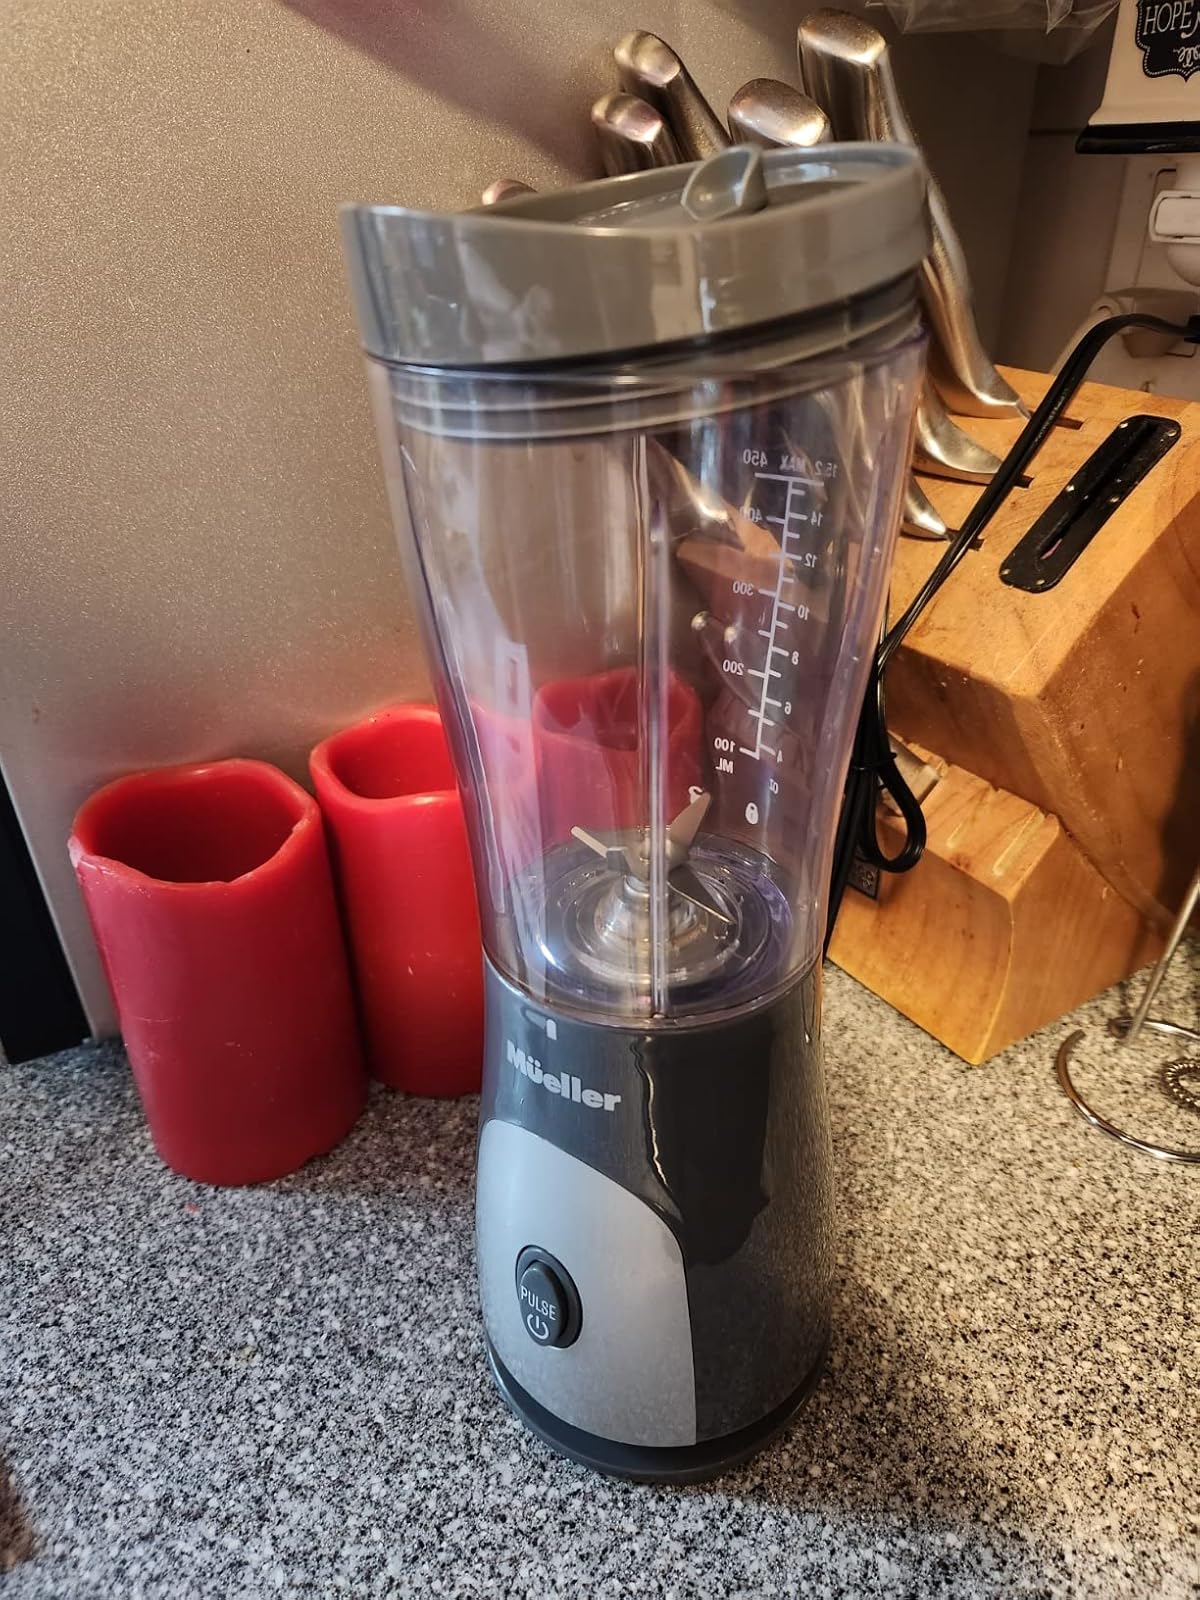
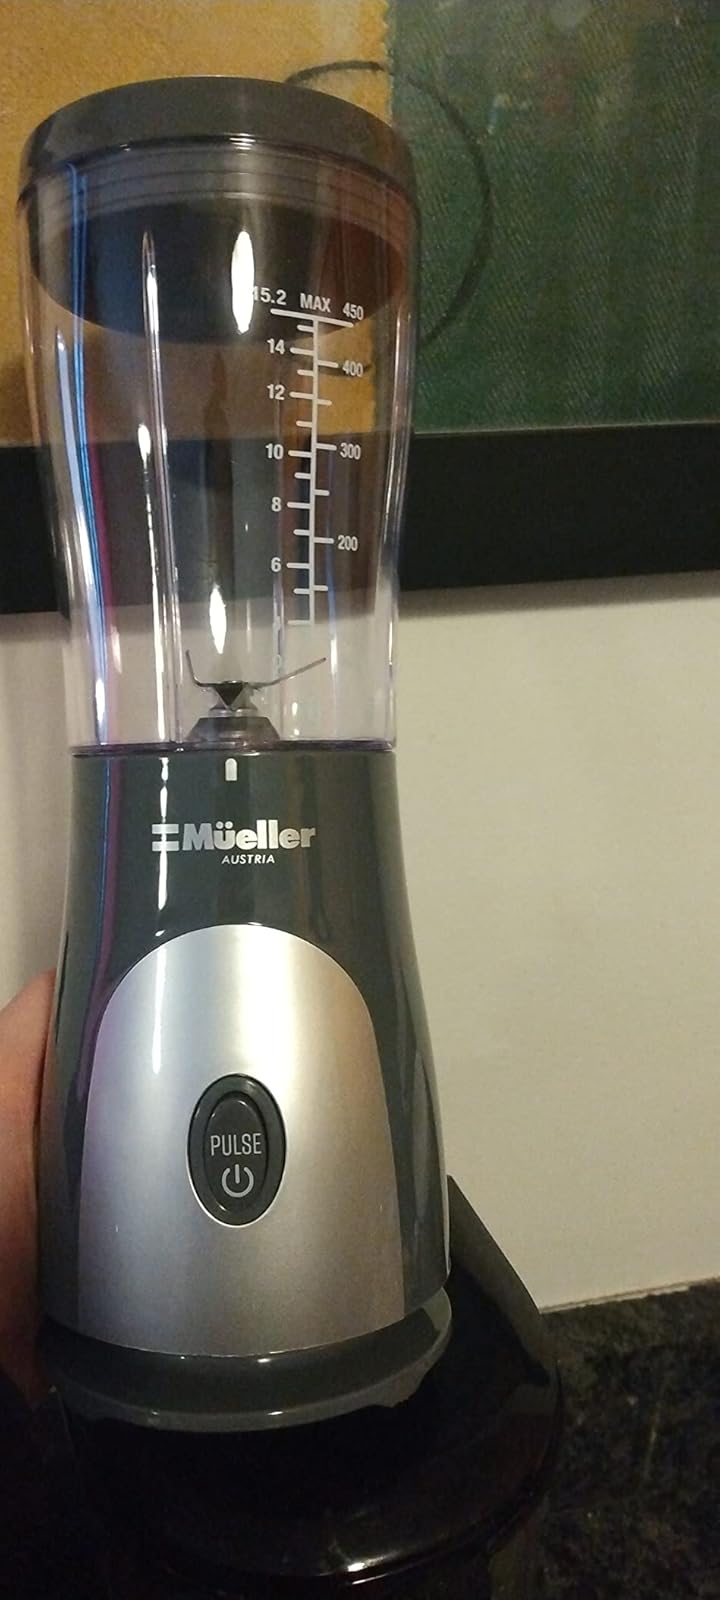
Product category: items_blender
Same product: yes